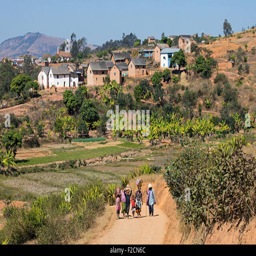
rural village in the region